Yarebitsa Cove

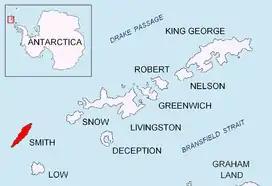
Location of Smith Island in the South Shetland Islands.

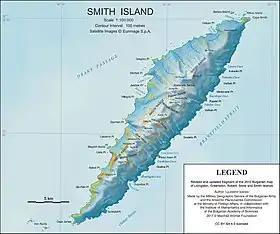
Topographic map of Smith Island.

Yarebitsa Cove (‘Zaliv Yarebitsa’ \'za-liv ya-'re-bi-tsa\) is the 900 m wide cove on Osmar Strait. It is indenting for 570 m off the southeast coast of Smith Island in the South Shetland Islands, Antarctica, and enters northeast of Skalina Point and southwest of Ivan Asen Point. Its head is fed by Armira Glacier.